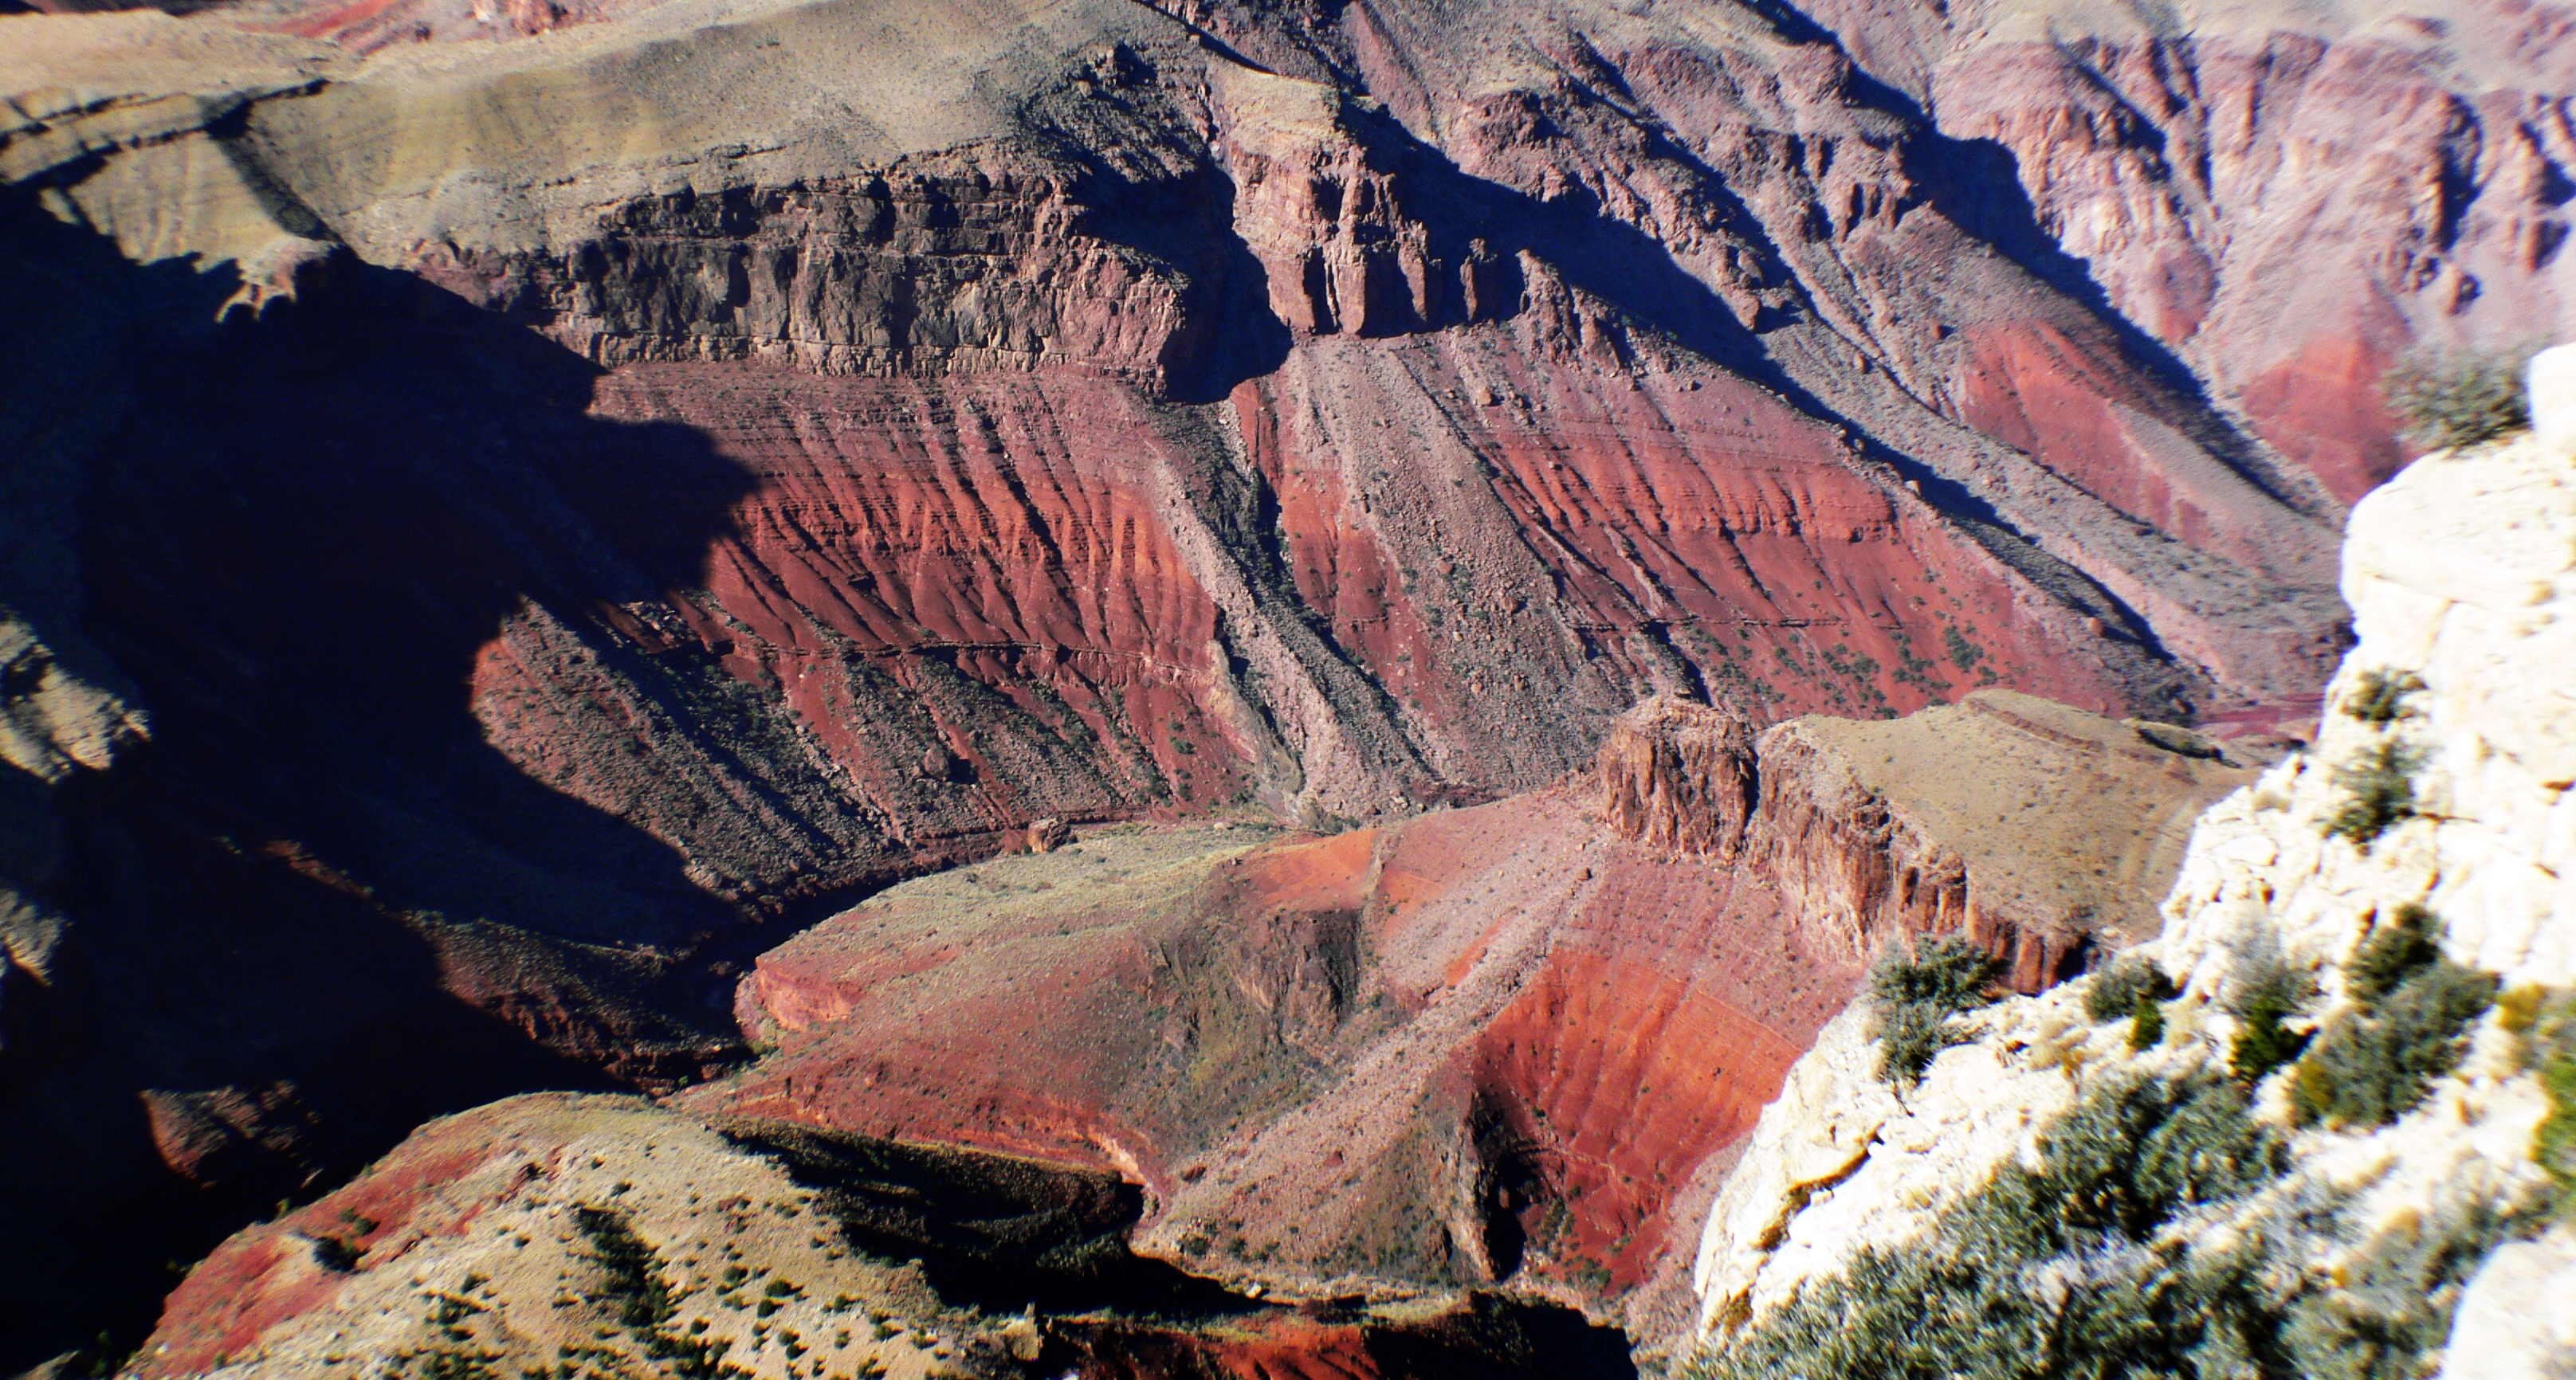
landscape, nature, rock, formation, scenery, usa, canyon, arizona, colour, nationalpark, geology, vista, redrocks, grandcanyon, bridgecamera, usnationalparks, vastlandscape, landform, geographical feature, geological phenomenon